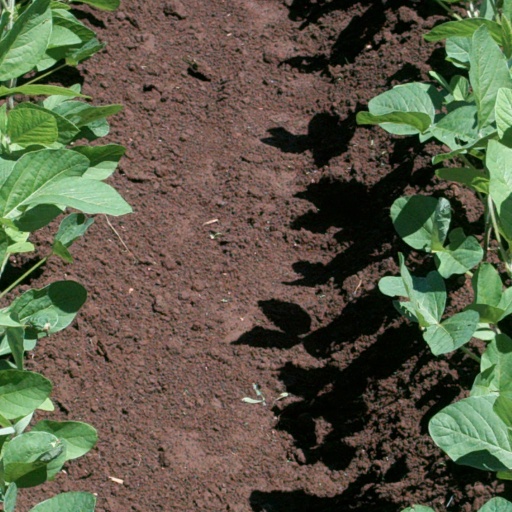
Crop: soybean